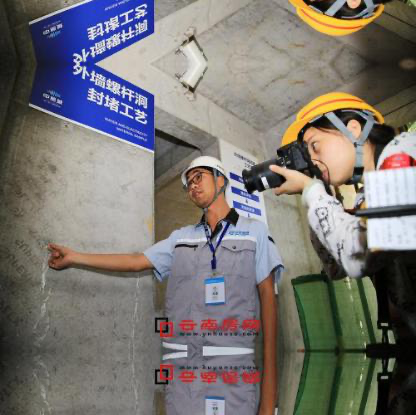
Objects in the image:
label: helmet
label: helmet
label: helmet